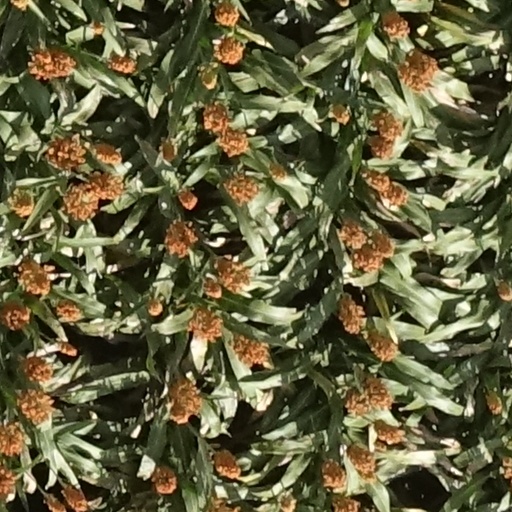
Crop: sorghum